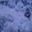
Label: cloud